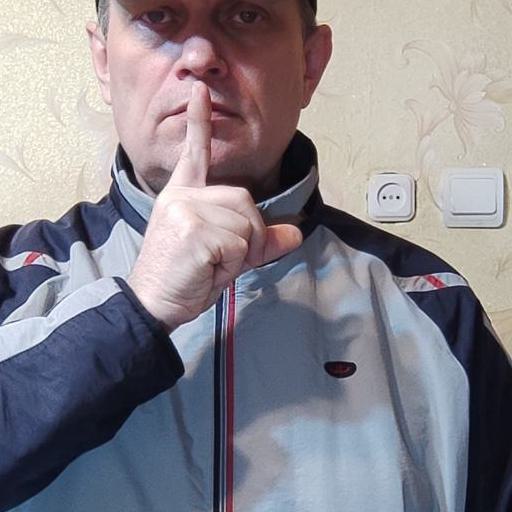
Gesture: mute